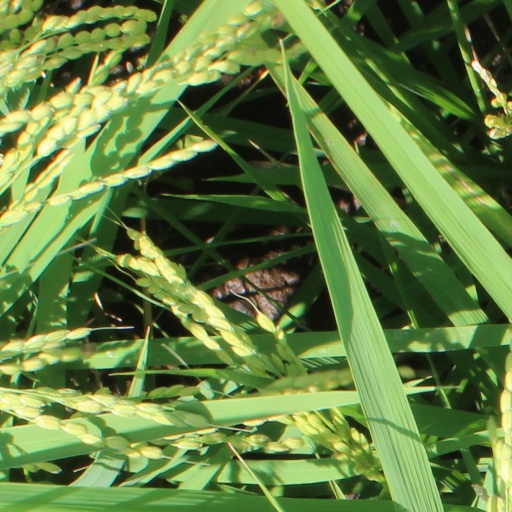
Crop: rice